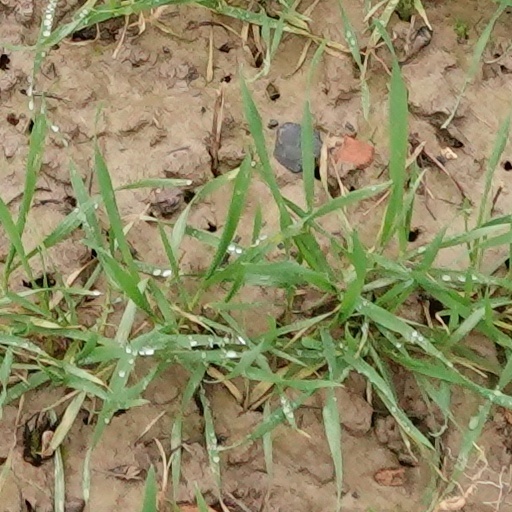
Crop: wheat